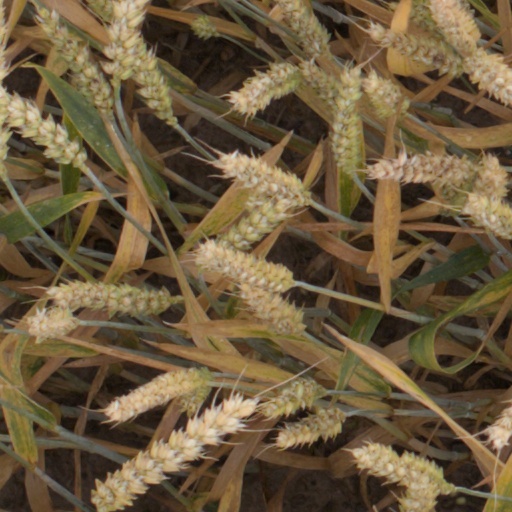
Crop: wheat